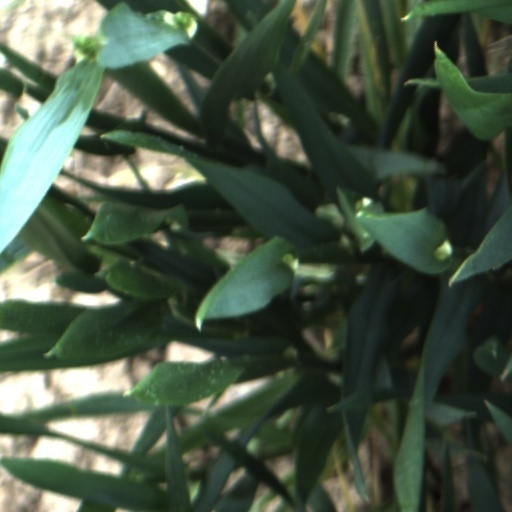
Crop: wheat